Felix Baumgartner

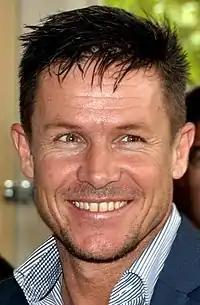
Baumgartner in 2013

Felix Baumgartner was born to Eva in Salzburg, Austria. He had a younger brother, Gerard. As a child, he dreamt about flying and skydiving. In 1999, he claimed the world record for the highest parachute jump from a building when he jumped from the Petronas Towers in Kuala Lumpur, Malaysia. On 20 July 2003, Baumgartner became the first person to skydive across the English Channel using a specially made carbon fiber wing. Alban Geissler, who developed the SKYRAY carbon fiber wing with Christoph Aarns, suggested after Baumgartner's jump that the wing he used was a copy of two prototype SKYRAY wings sold to Red Bull (Baumgartner's sponsor) two years earlier.